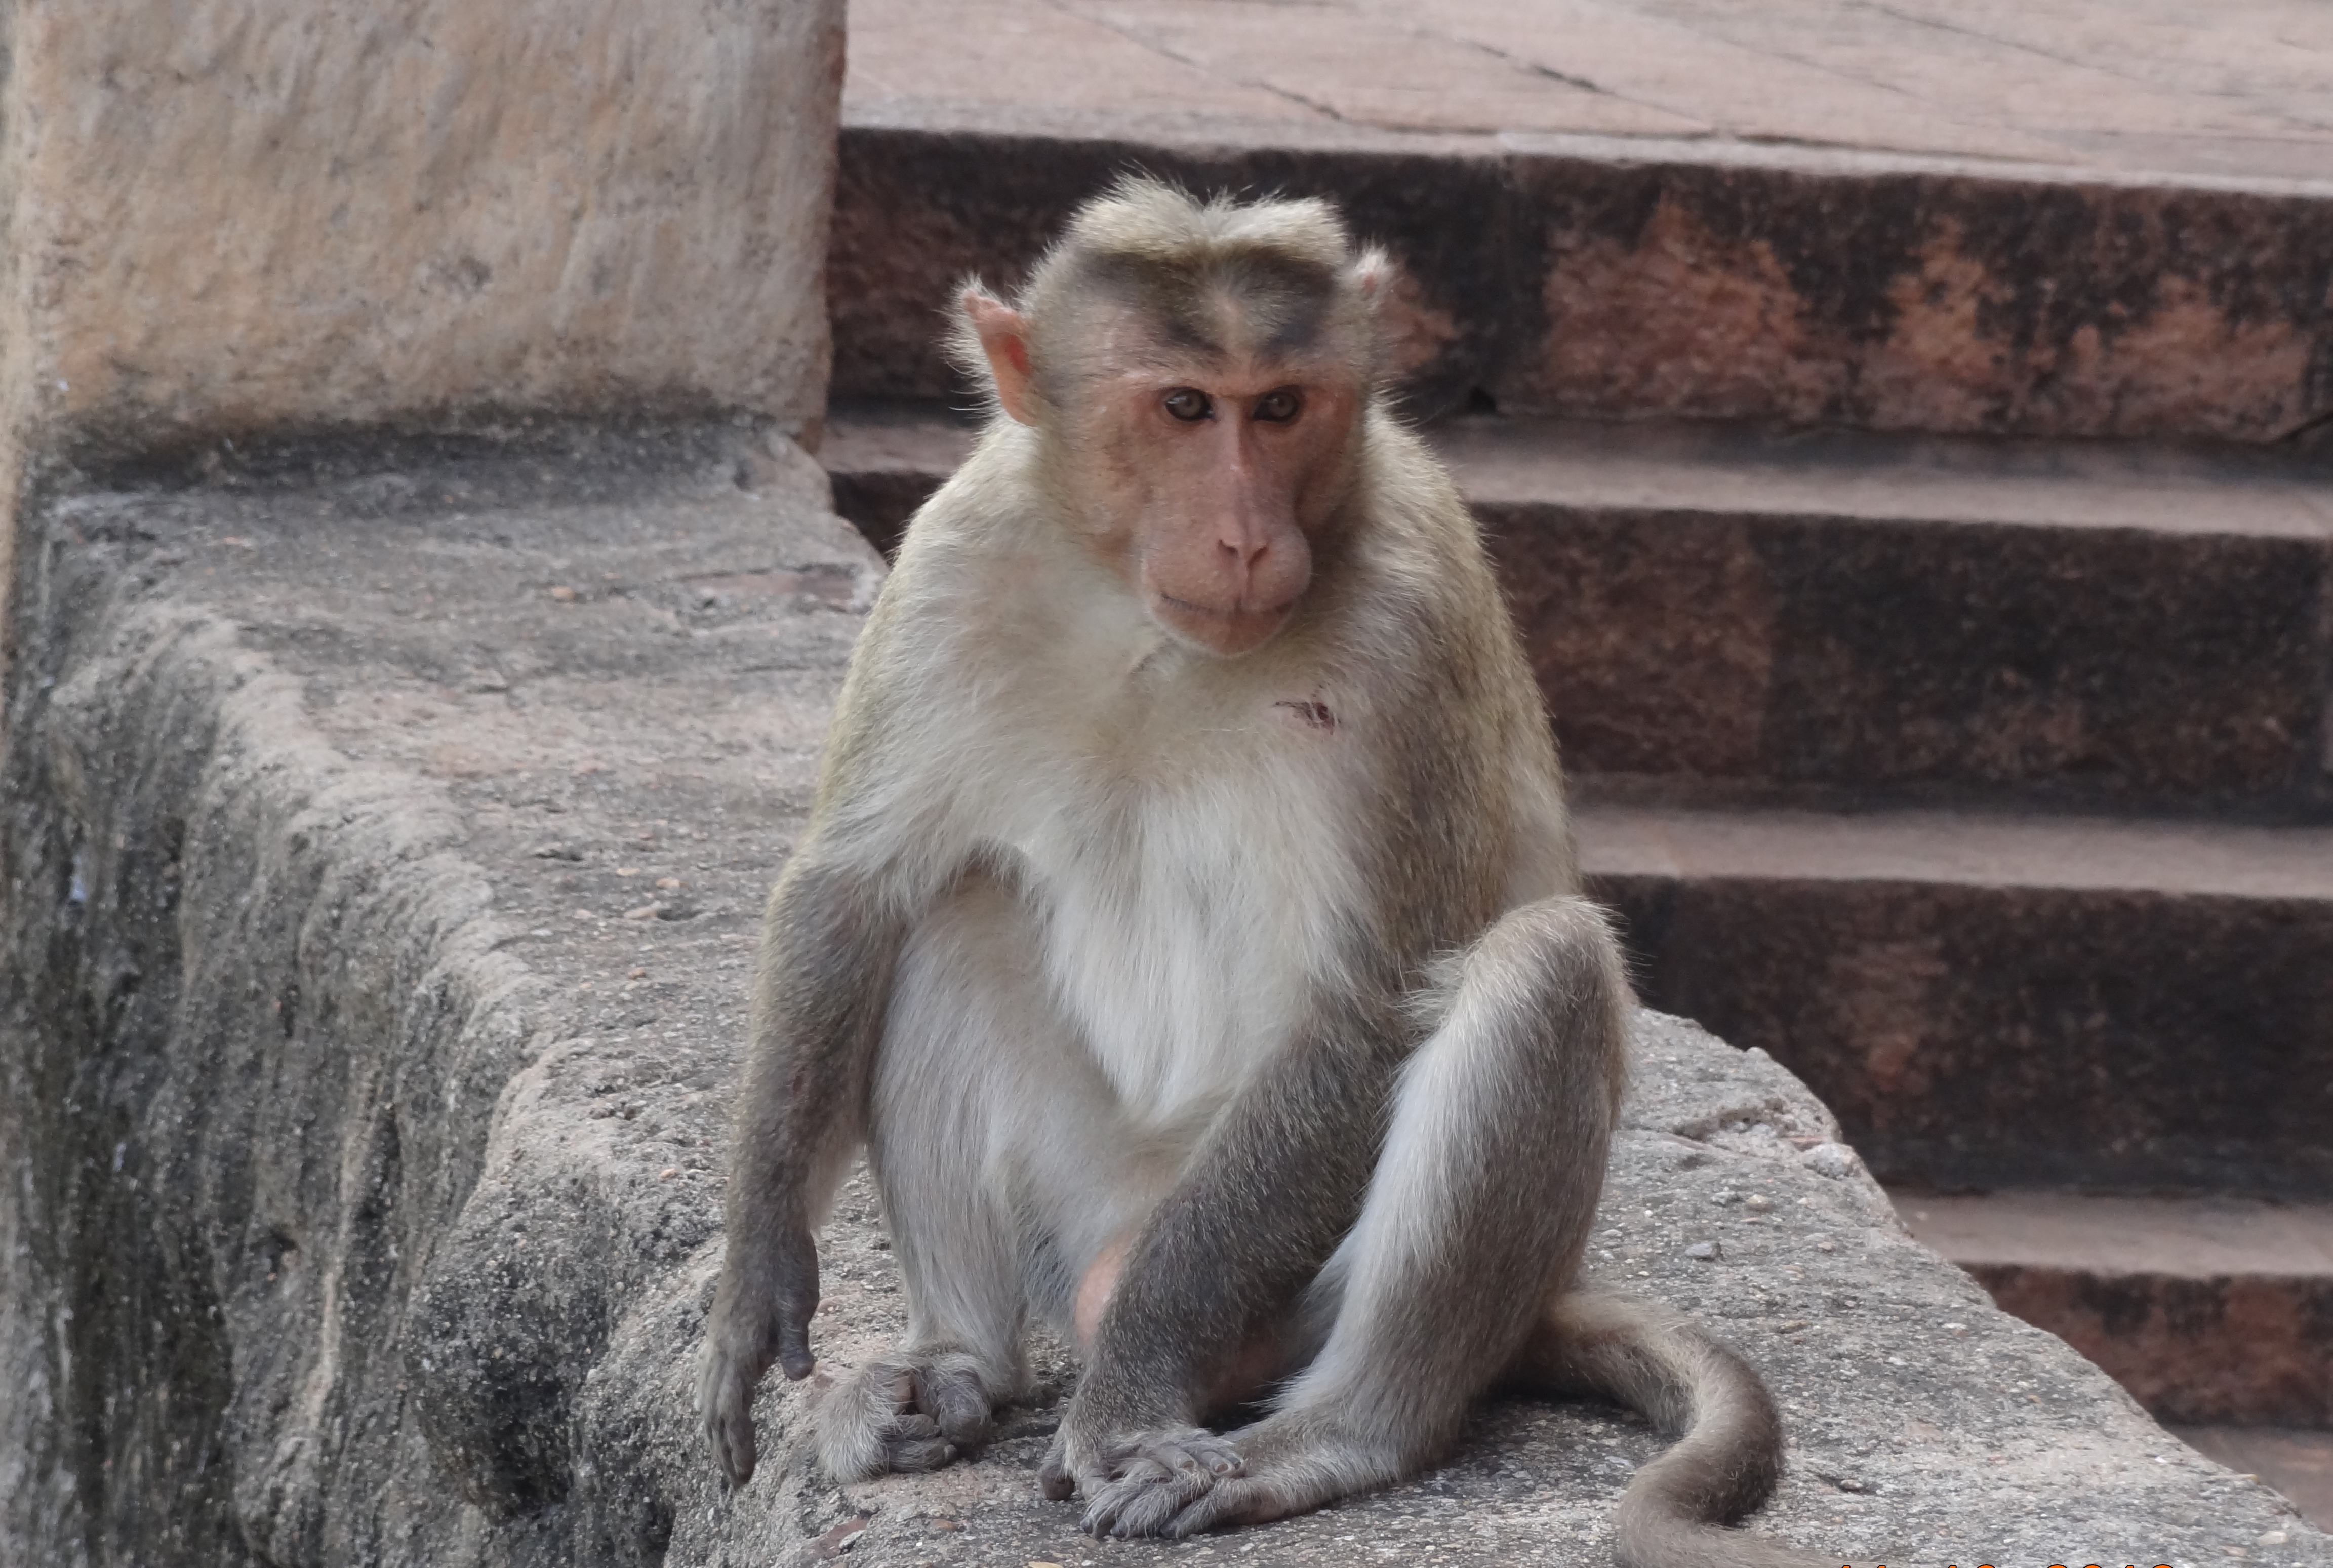
outdoor, wildlife, environment, zoo, fur, jungle, biology, natural, mammal, climber, monkey, fauna, primate, ecology, living, captivity, zoology, ape, baboon, reserve, madagascar, beast, vertebrate, creature, conservation, habitat, species, curious, safari, ecosystem, macaque, old world monkey, zoological, reservation, japanese macaque